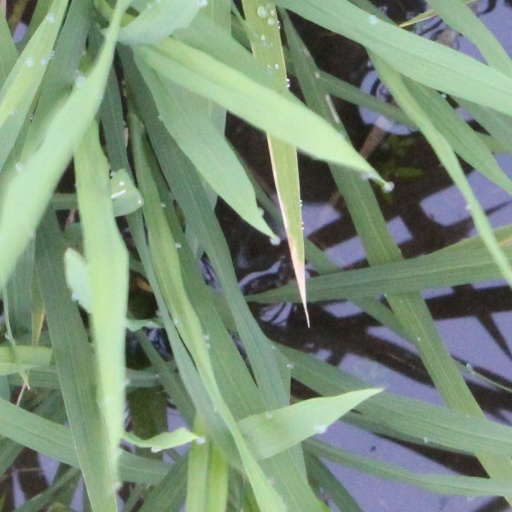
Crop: rice